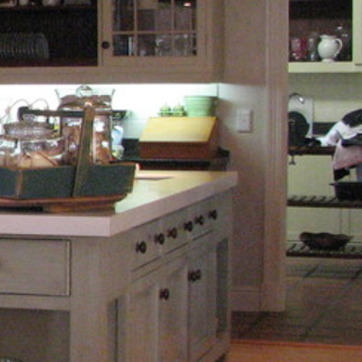
Material: polishedstone